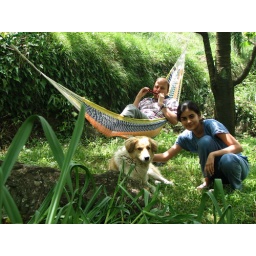
Playing my favourite tune in my favourite hammock under my favourite cherry tree with my favourite girl &amp;amp; her favourite dog for company